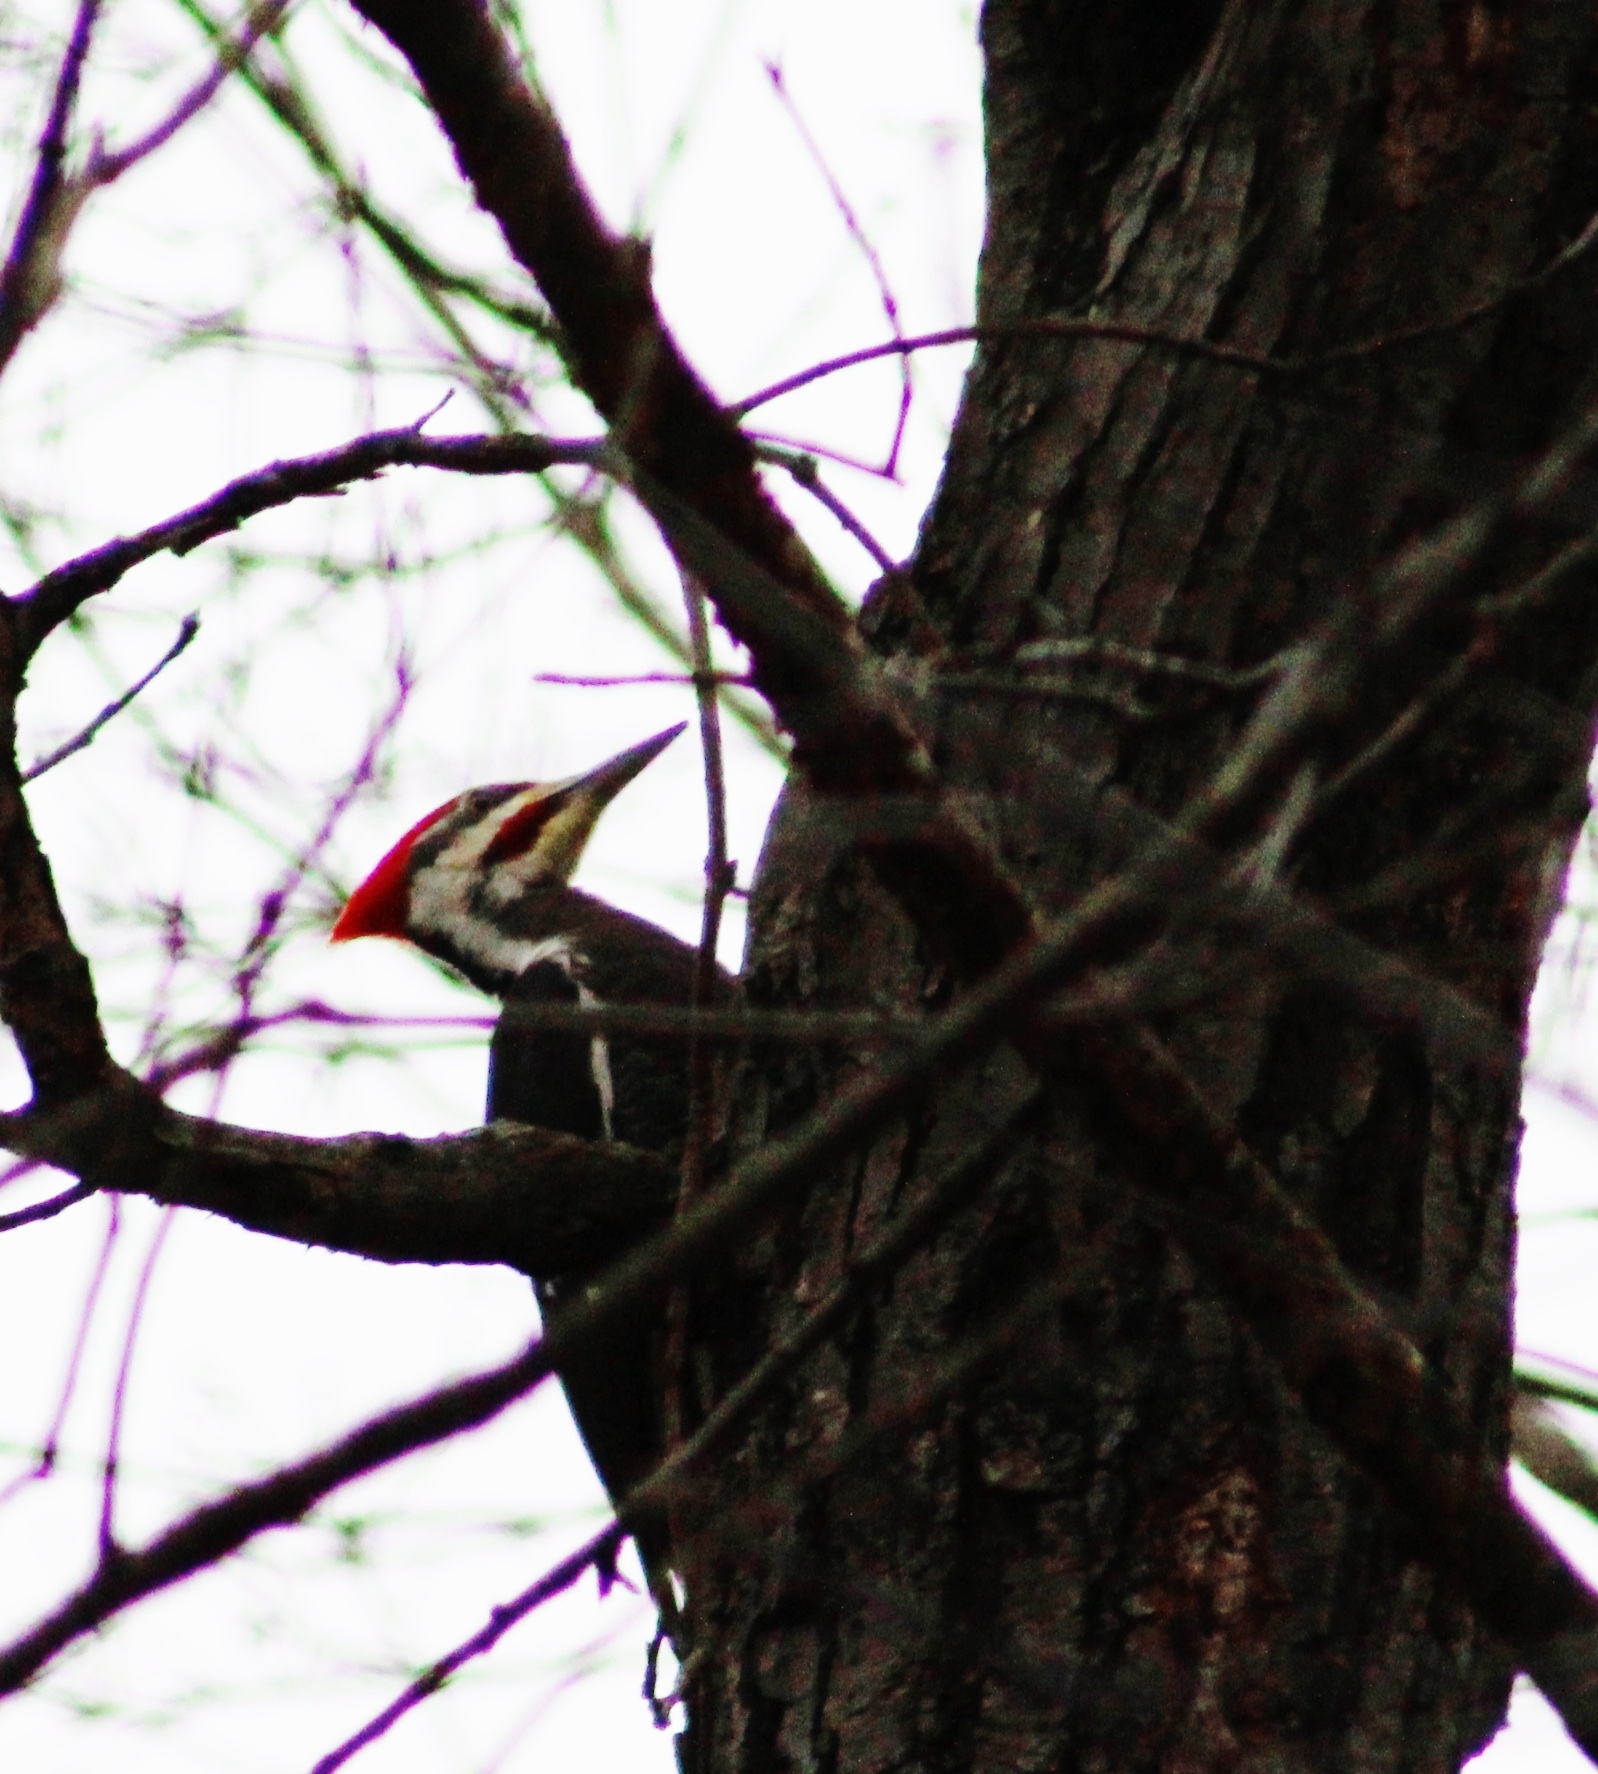
tree, nature, branch, bird, plant, leaf, flower, wildlife, spring, flora, fauna